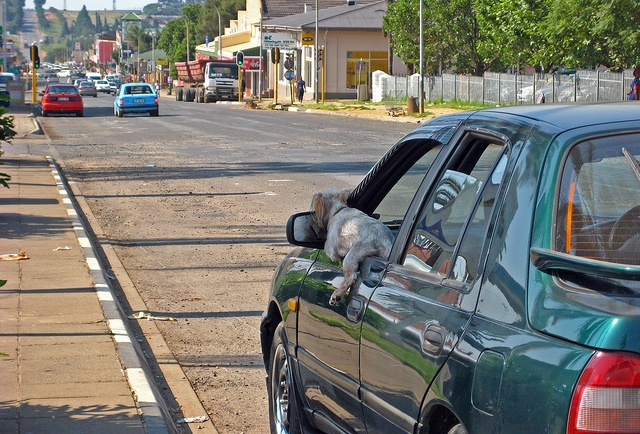
A cute dog hanging out of a car window on a road.
A dog laying on the side of a car door.
Small dog hanging out the window of a car.
A car moving along a road during a sunny day.
A dog laying on the door of a car outside.